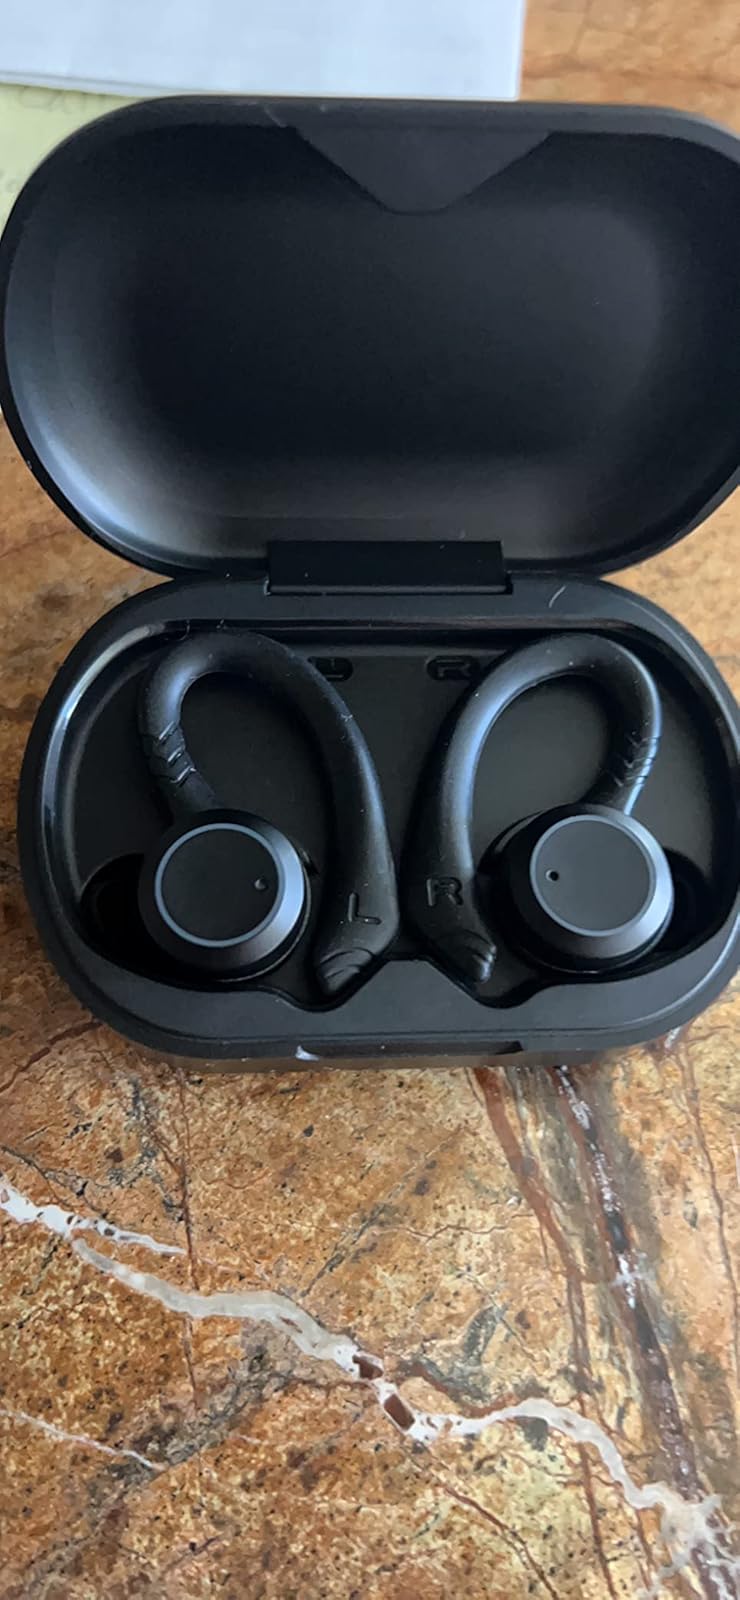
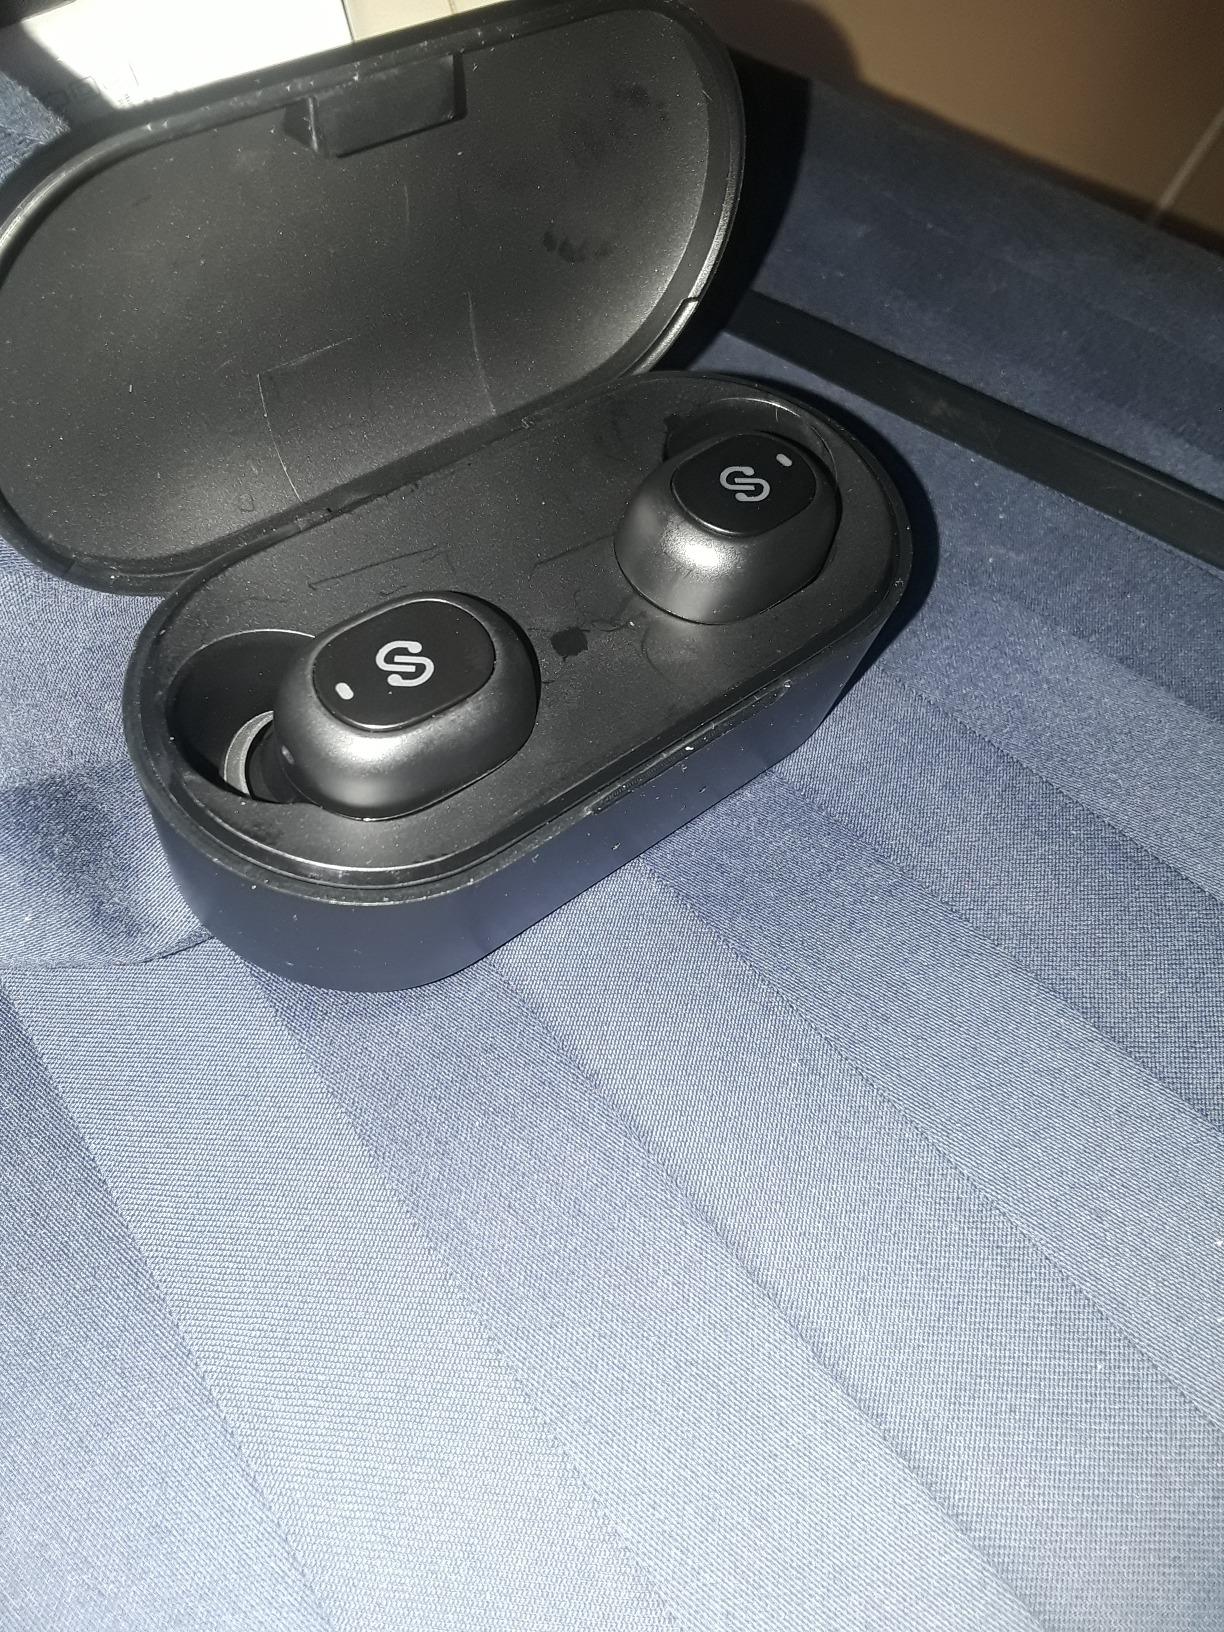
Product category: earbuds
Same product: no